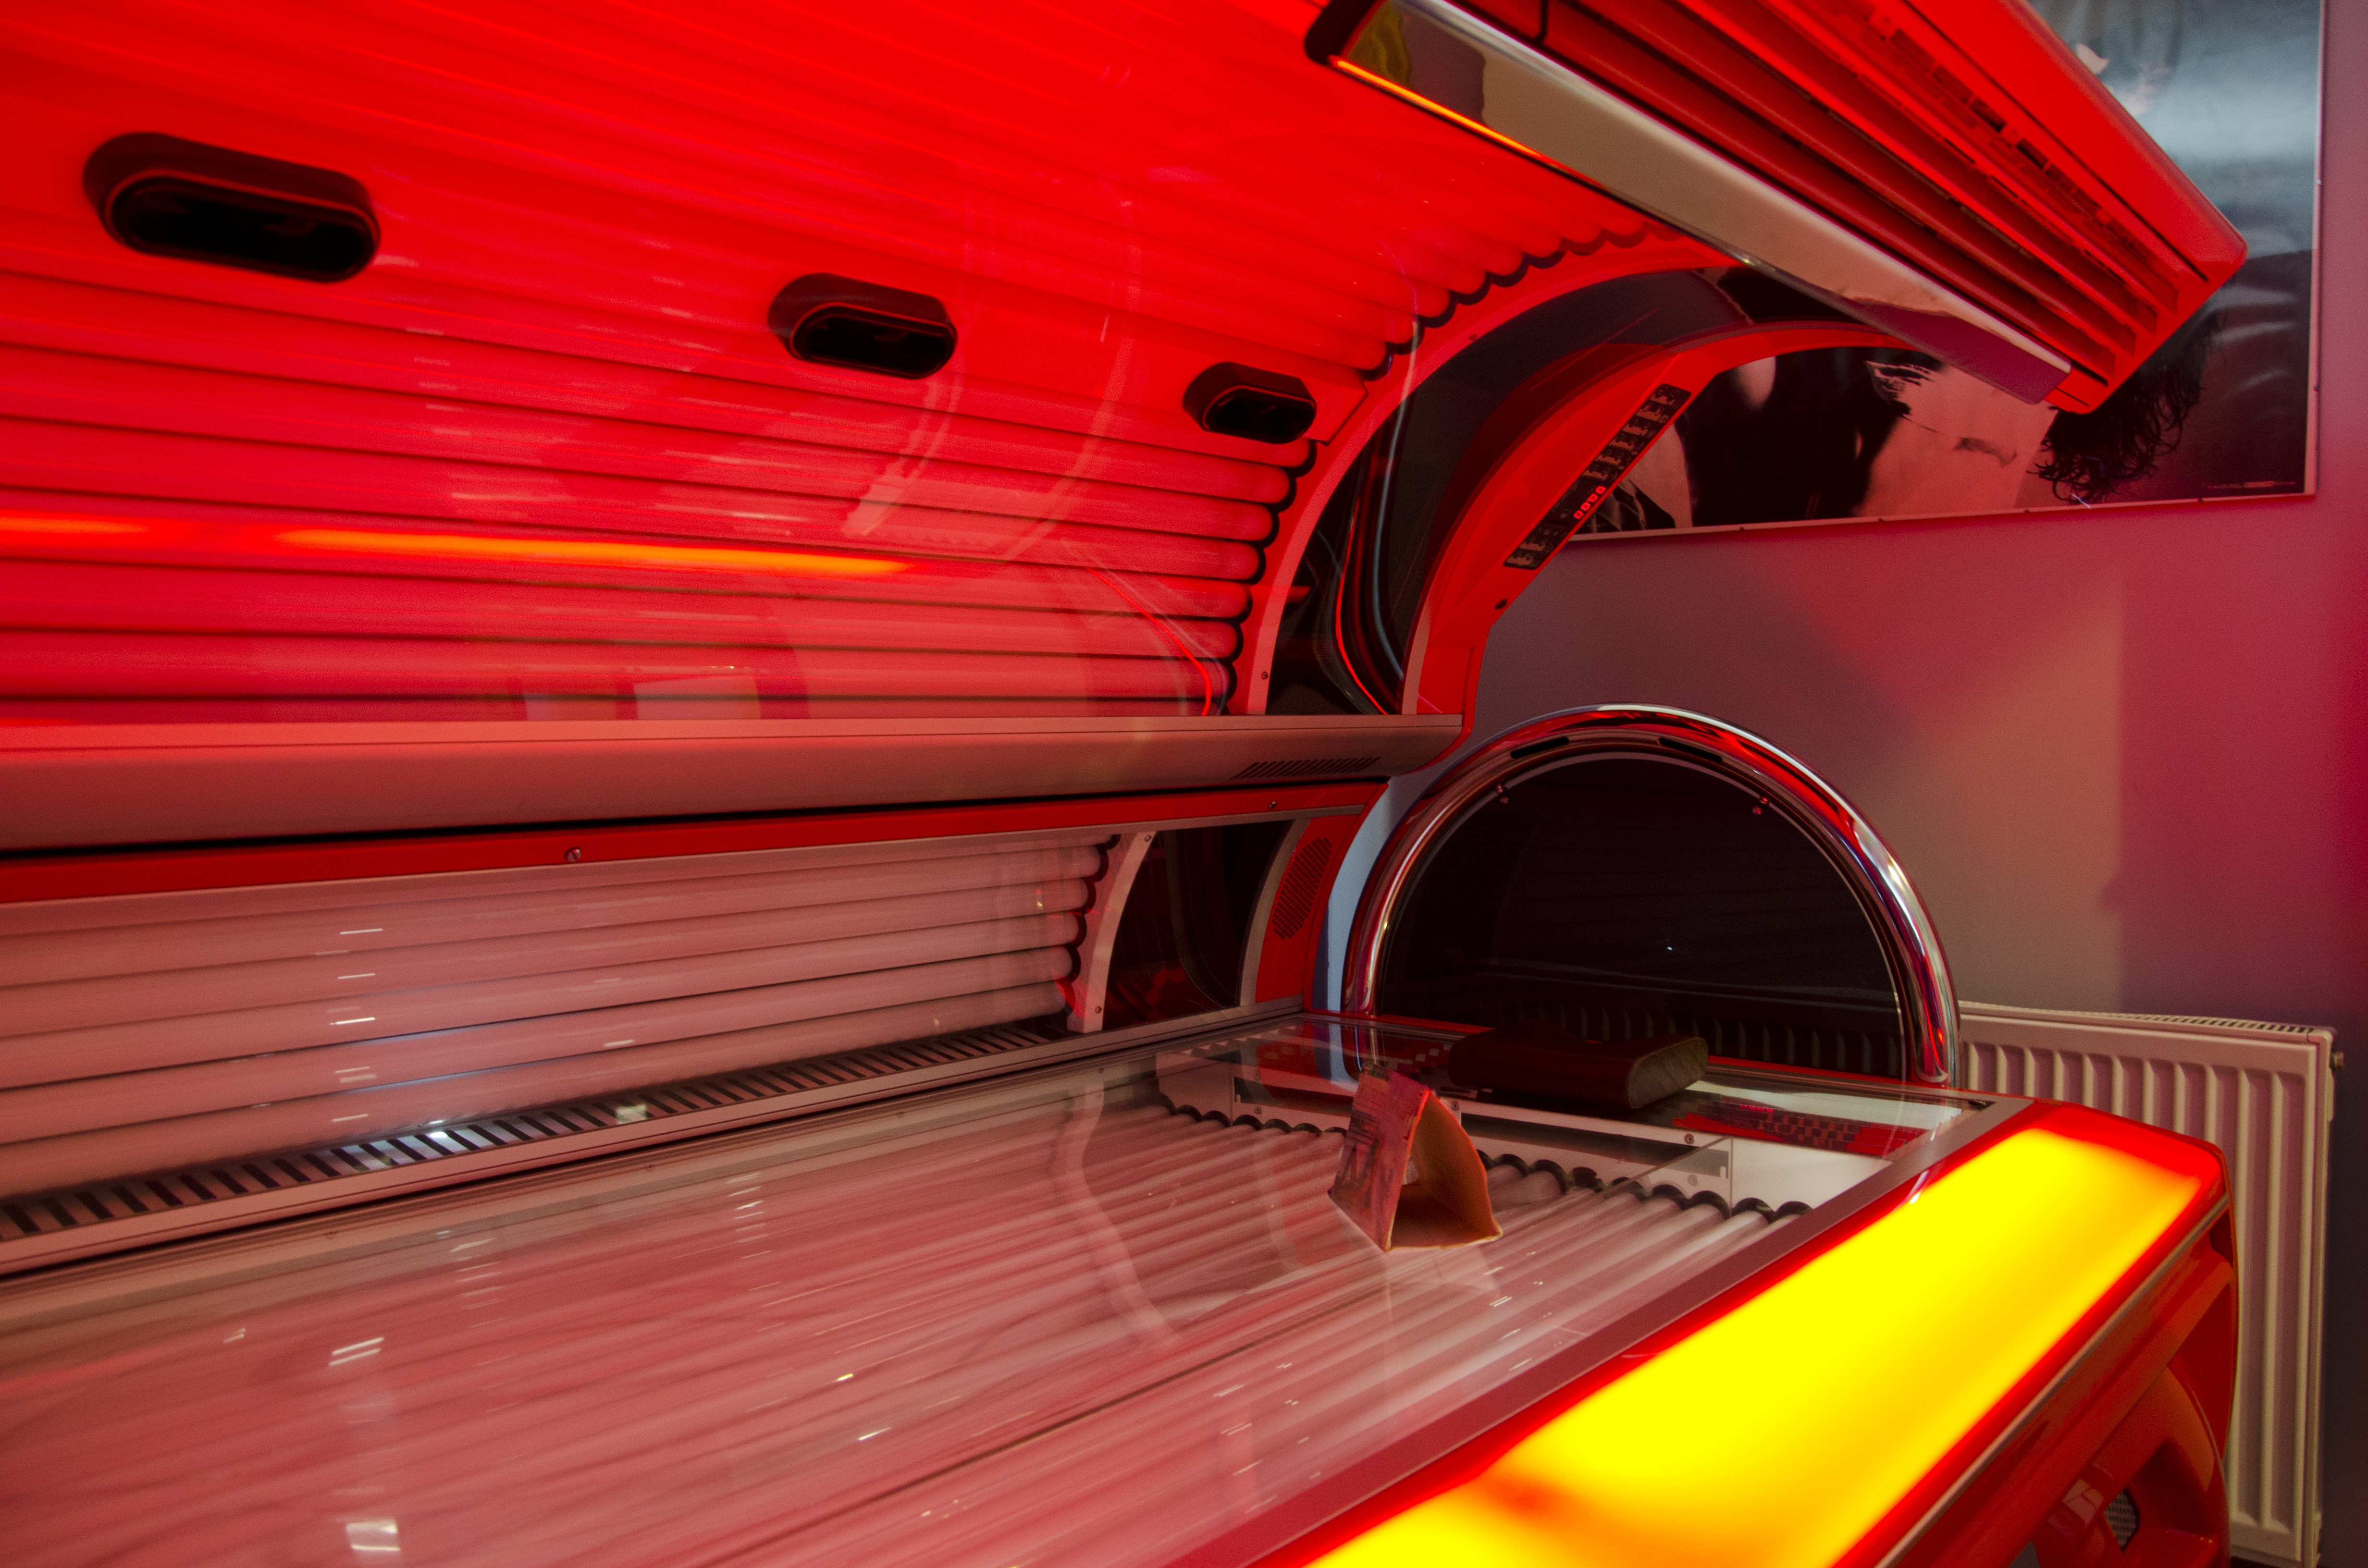
red, color, tanning, solarium, automotive exterior, beauty parlor